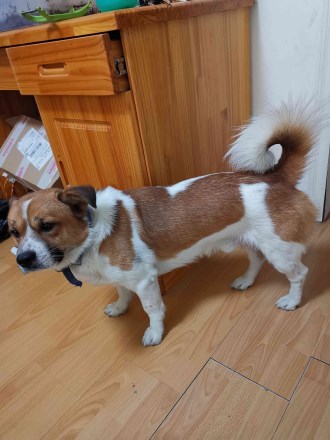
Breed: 3336-n000121-chinese_rural_dog